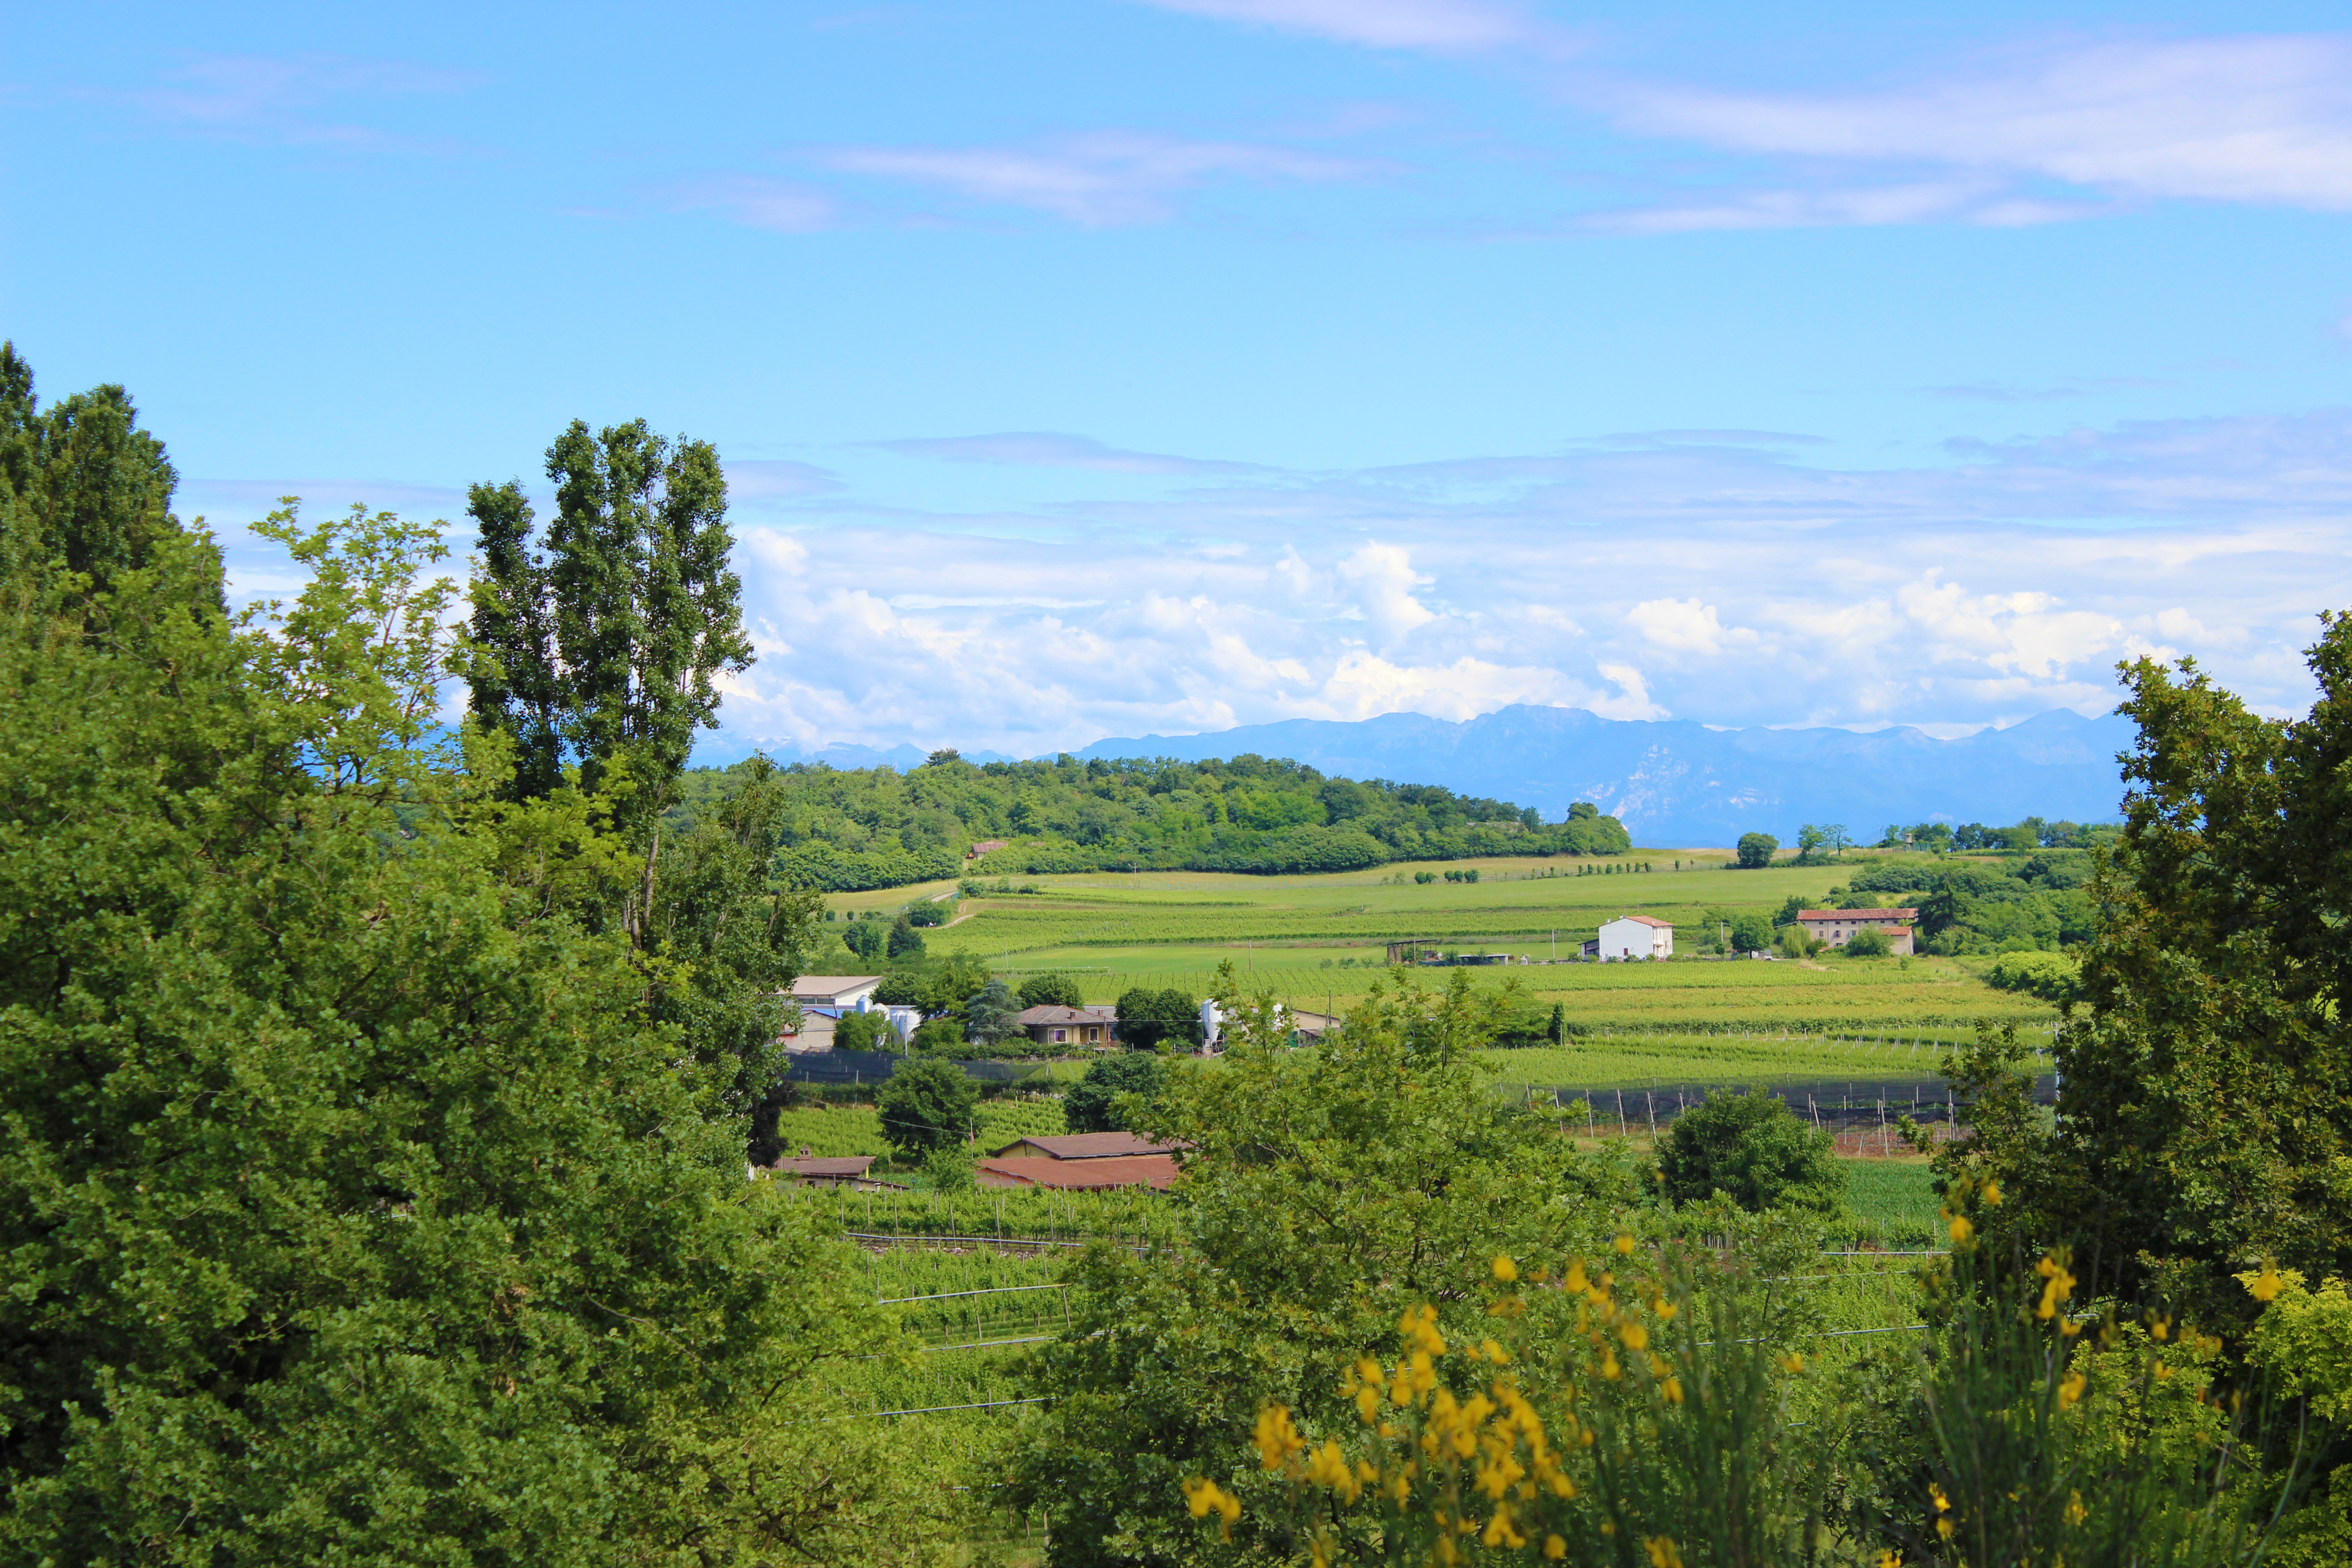
landscape, tree, forest, grass, mountain, sky, field, farm, meadow, prairie, hill, flower, view, valley, mountain range, spring, pasture, park, agriculture, plain, grassland, plateau, verona, estate, habitat, ecosystem, campaign, rural area, natural environment, geographical feature, mountainous landforms